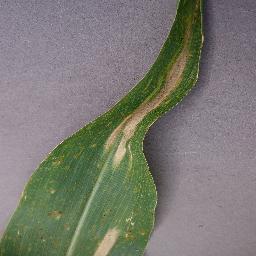
Label: Corn_(Maize)___Northern_Leaf_Blight